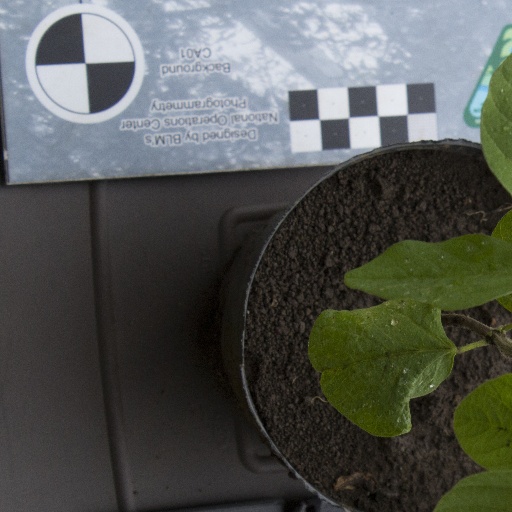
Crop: soybean